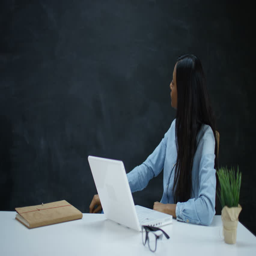
4k woman with laptop moving her hand as if underlining a word on chalkboard background , education or business concept .